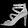
Label: Sandal